Reina Torres de Araúz

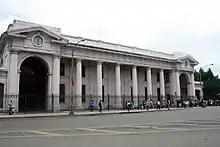
Reina Torres de Araúz Anthropological Museum, Panama City

De Araúz focused on the study of the characteristics of indigenous Panamanians in their own environment, through field visits in jungles and mountains of Panama in a theoretical and documentary research work that allowed her to create a written and photographic record that detailed the idiosyncrasy, religious beliefs, sports games, dances, songs and music of these peoples. The preservation of the indigenous peoples of Panama became her main focus throughout her professional life.